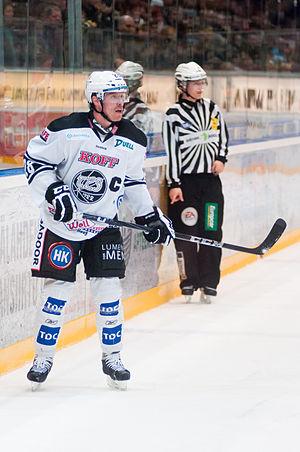
Ville Vahalahti est un joueur professionnel finlandais de hockey sur glace. Il évolue au poste d'ailier.